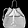
Label: Bag